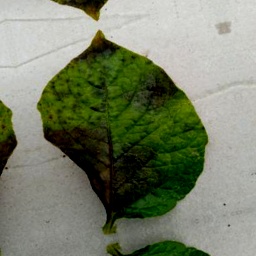
Etiqueta: Late Blight